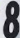
Number: 8